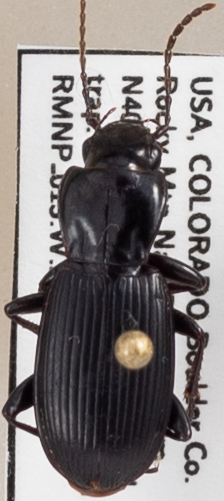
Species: Pterostichus protractus
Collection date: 2021-09-14
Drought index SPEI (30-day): -1.69
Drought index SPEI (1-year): -0.058
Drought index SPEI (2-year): -0.966